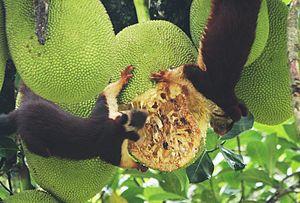
L'écureuil géant de l'Inde est une espèce de grands écureuils du genre Ratufa originaire de l'Inde. C'est un grand Sciuridé diurne, arboricole et principalement herbivore que l'on trouve en Asie du Sud.